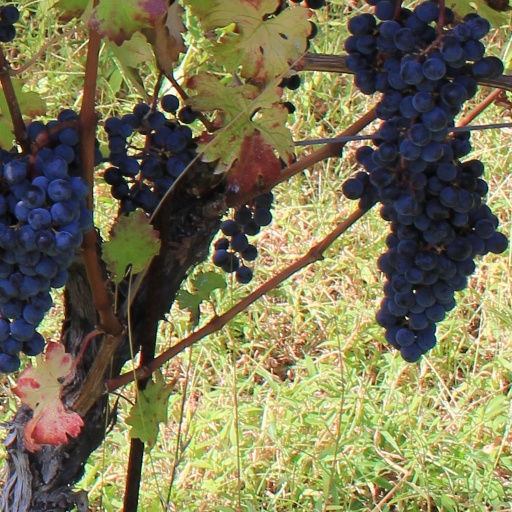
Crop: grape